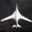
Label: airplane